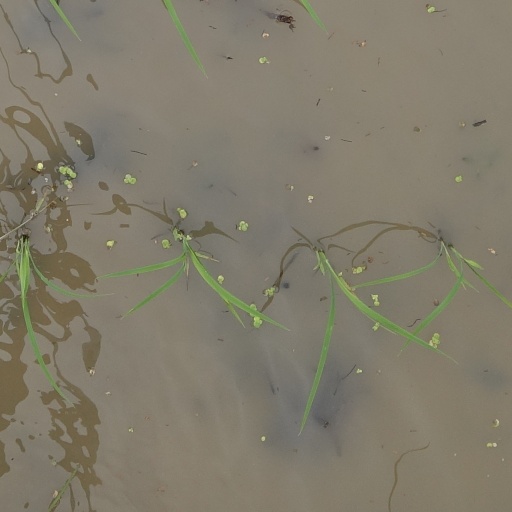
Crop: rice